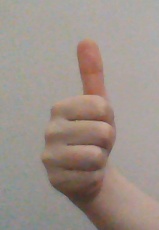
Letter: aleff